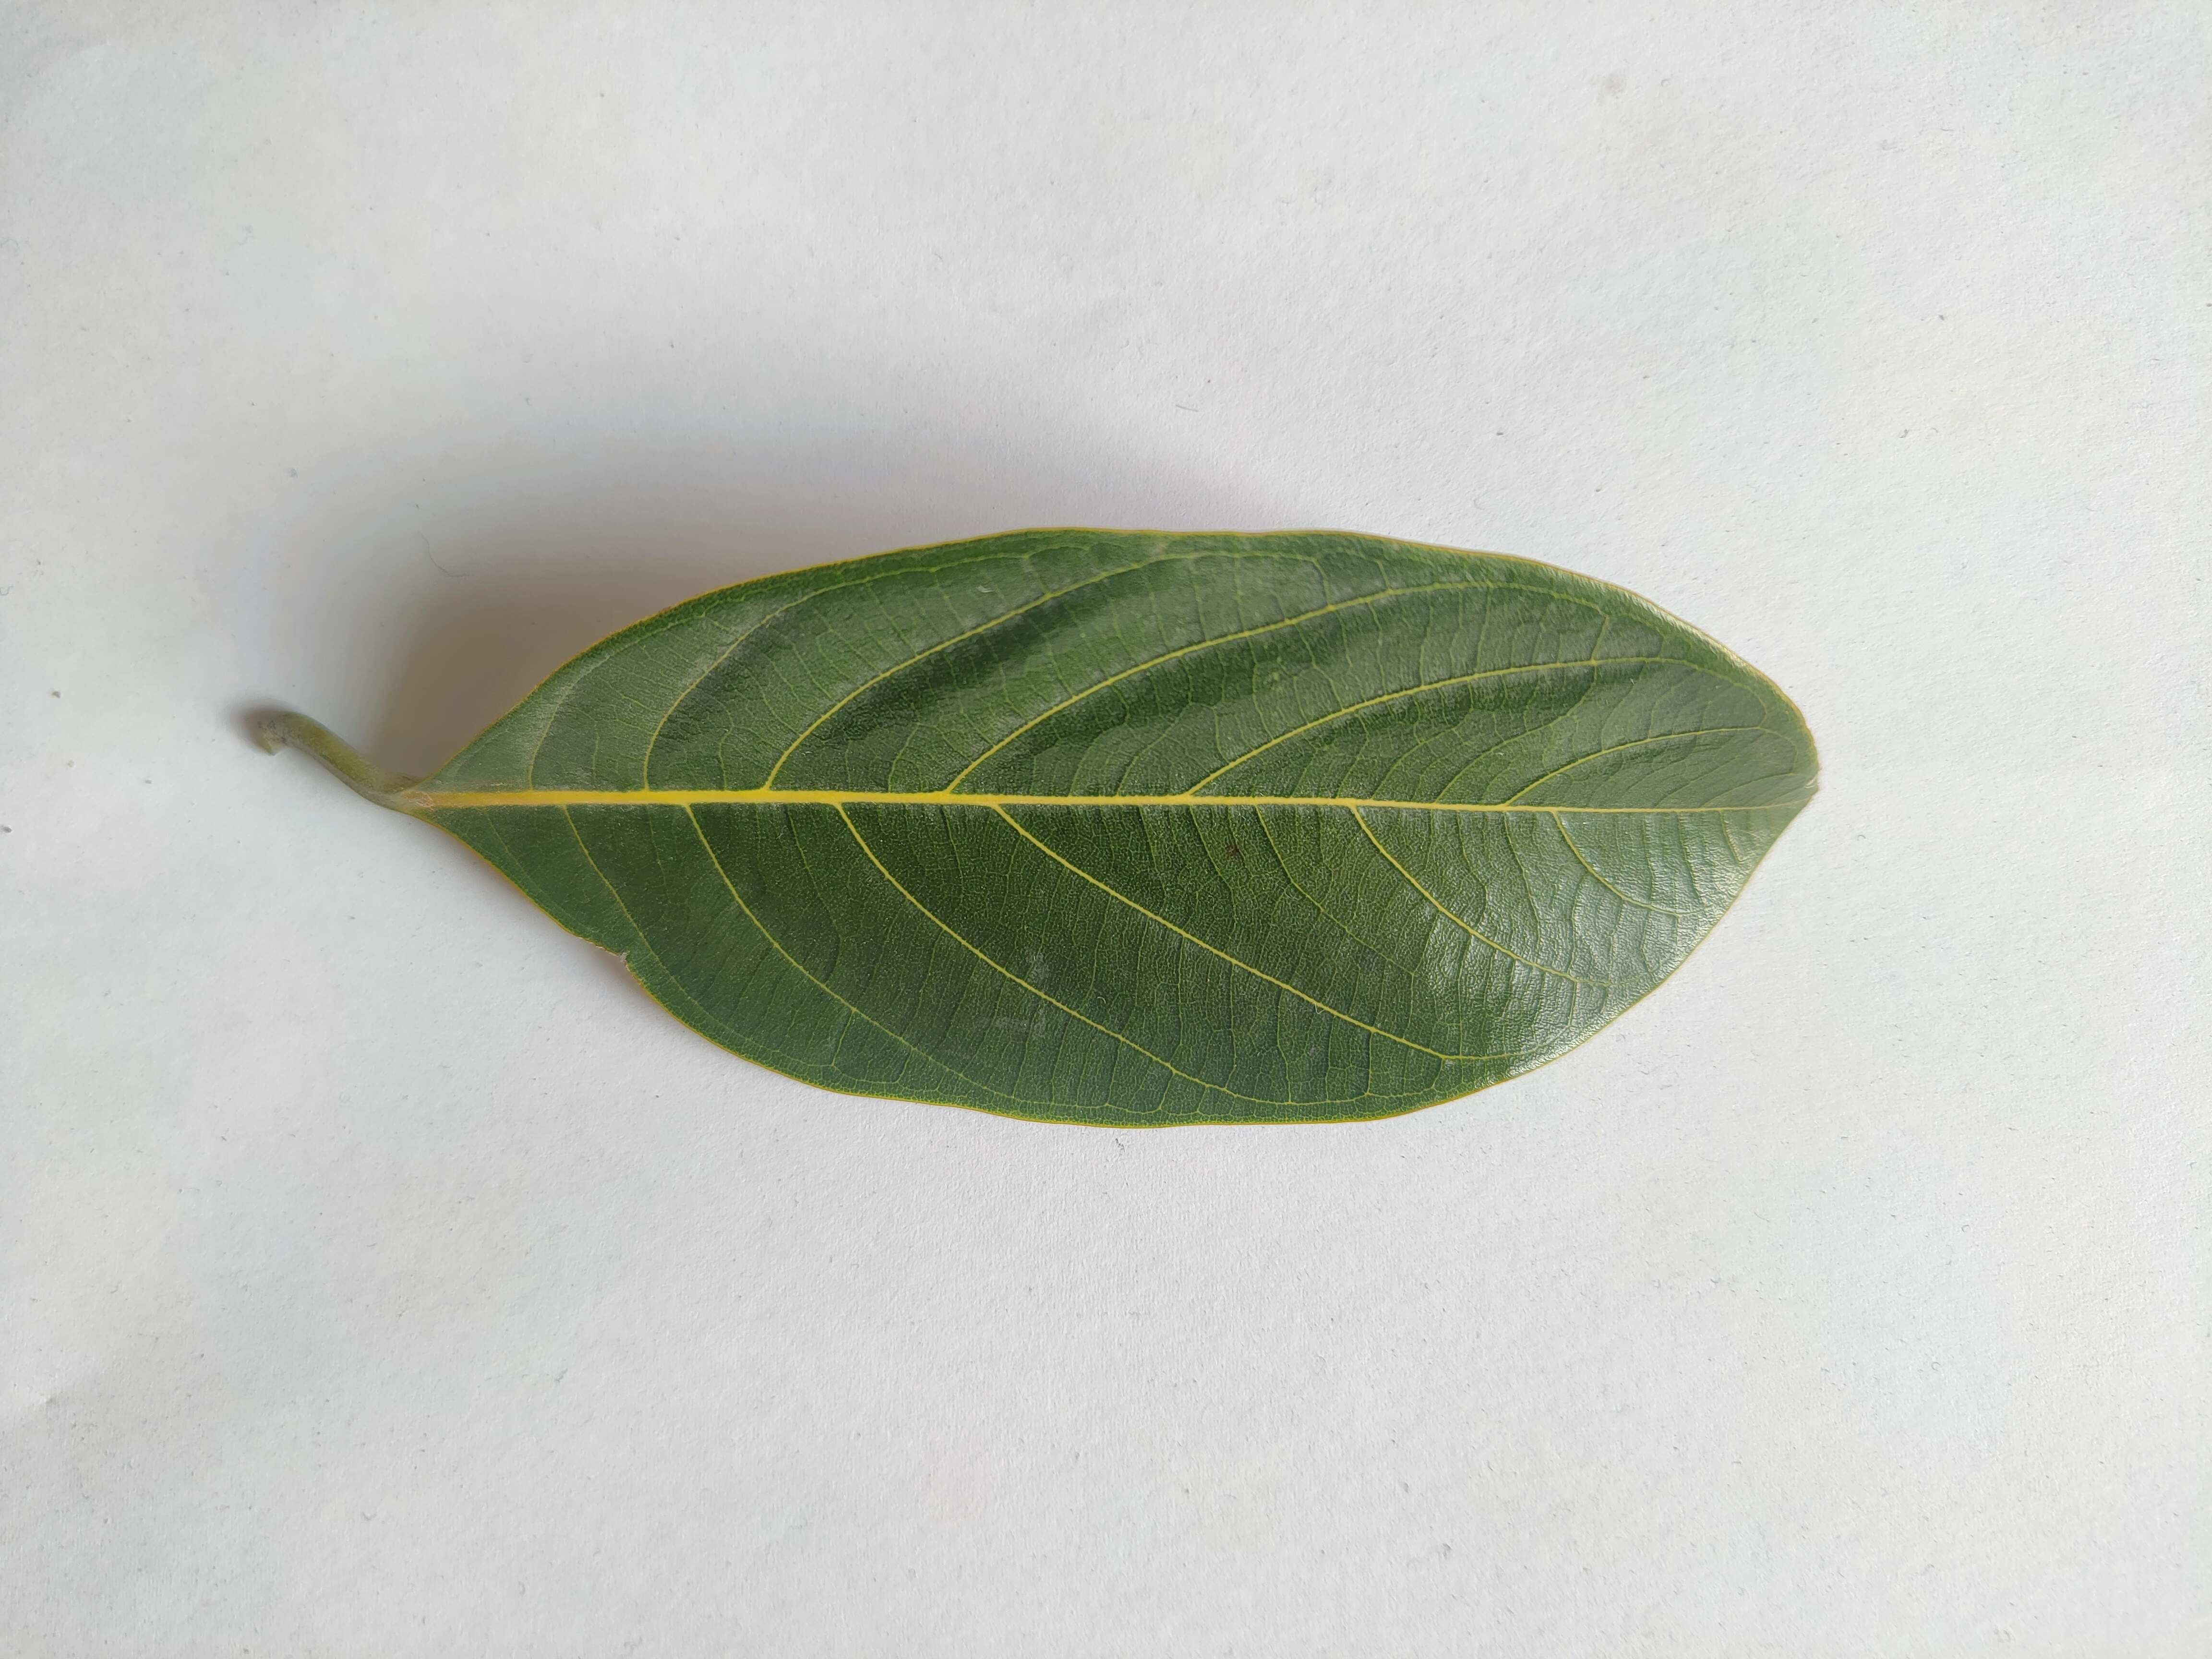
Leaf variety: Jackfruit